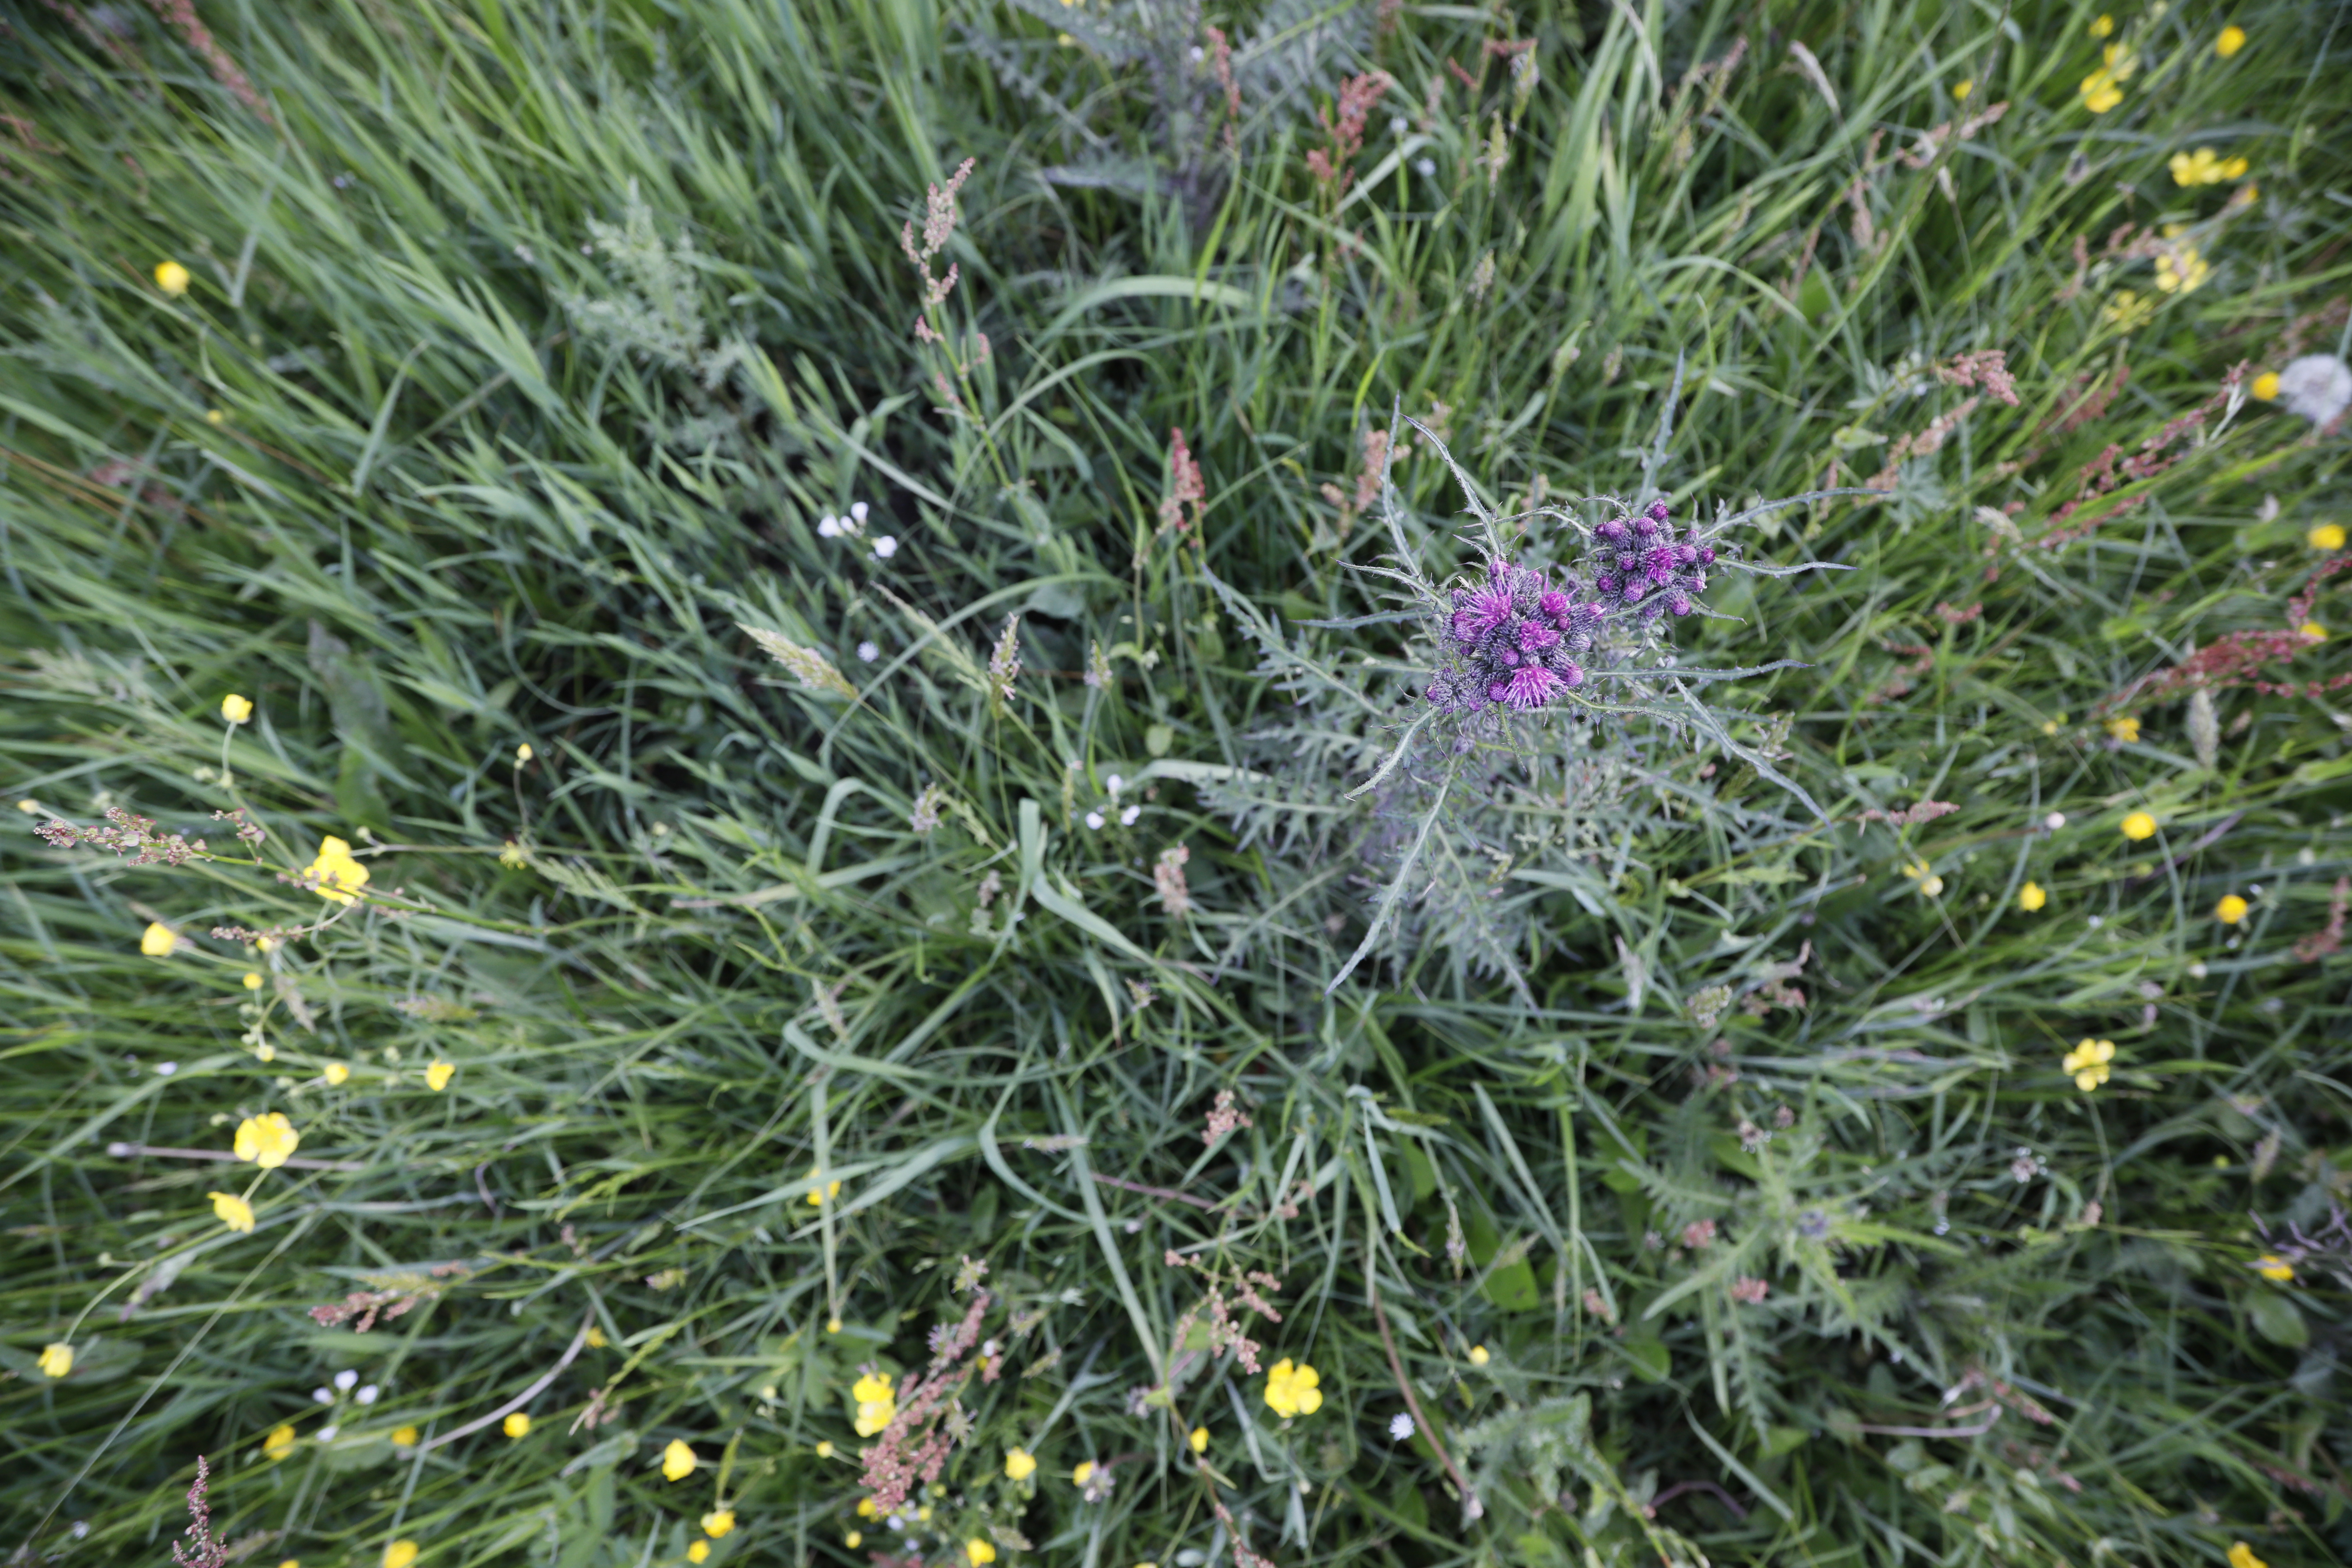
Plant species: Cirsium palustre